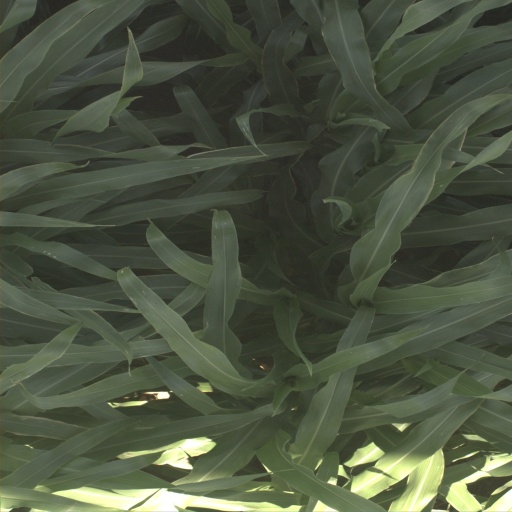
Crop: sorghum